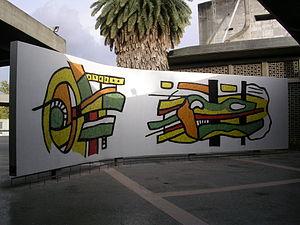
Fernand Léger, né le 4 février 1881, à Argentan et mort le 17 août 1955 à Gif-sur-Yvette, est un peintre français, aussi créateur de cartons de tapisseries et de vitraux, décorateur, céramiste, sculpteur, dessinateur et illustrateur.